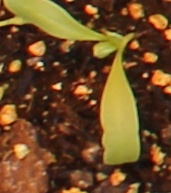
Label: Sugar beet